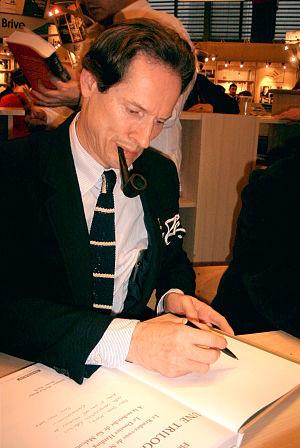
Le dessinateur Floc'h au salon du livre de Paris, mars 2007